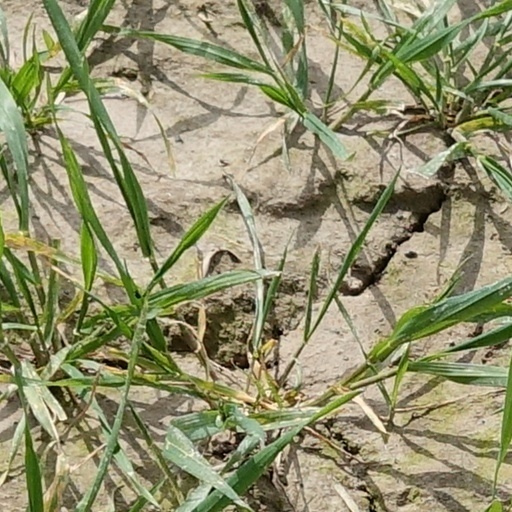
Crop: wheat